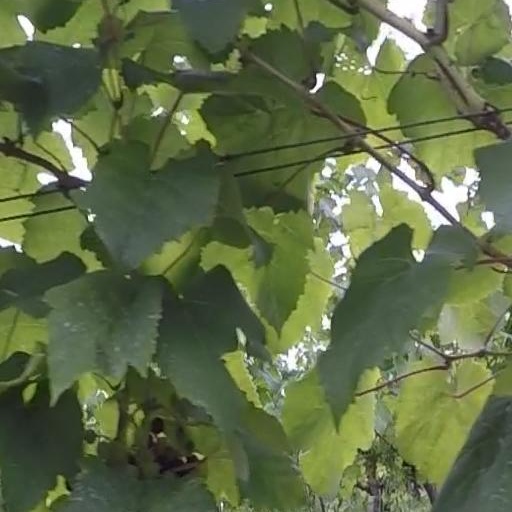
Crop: grape